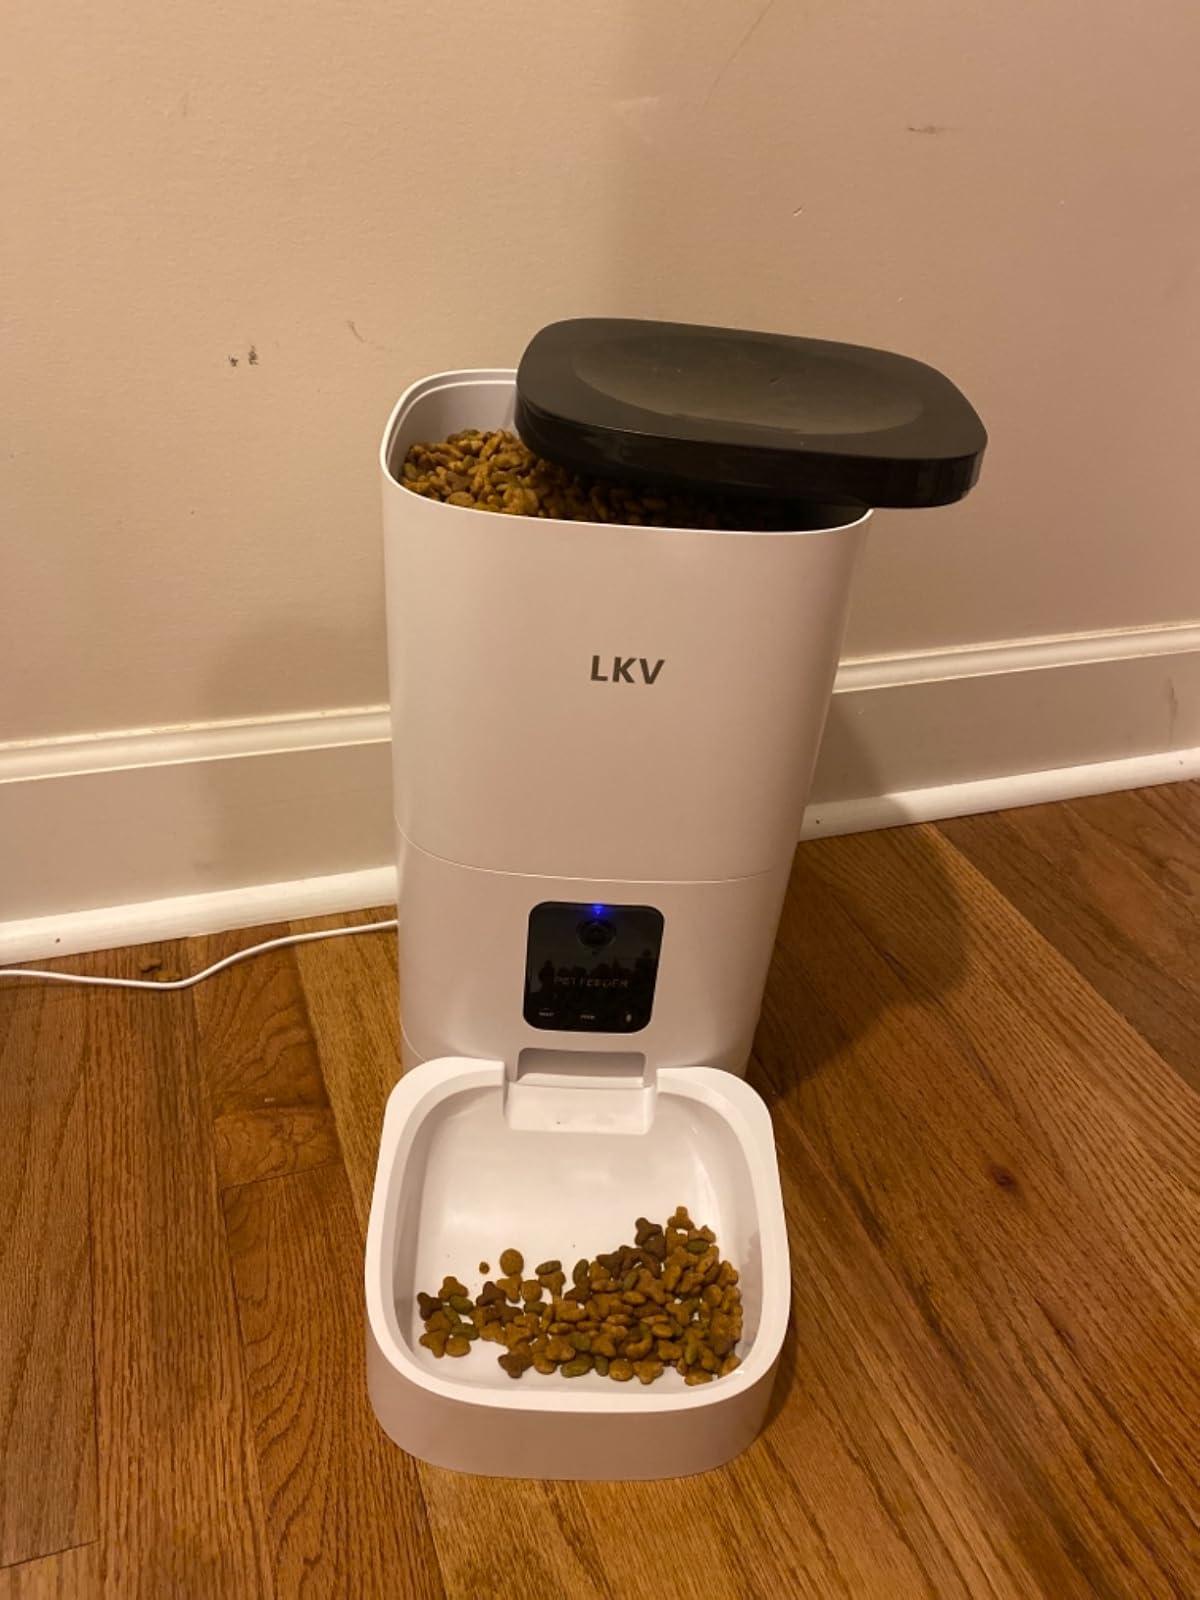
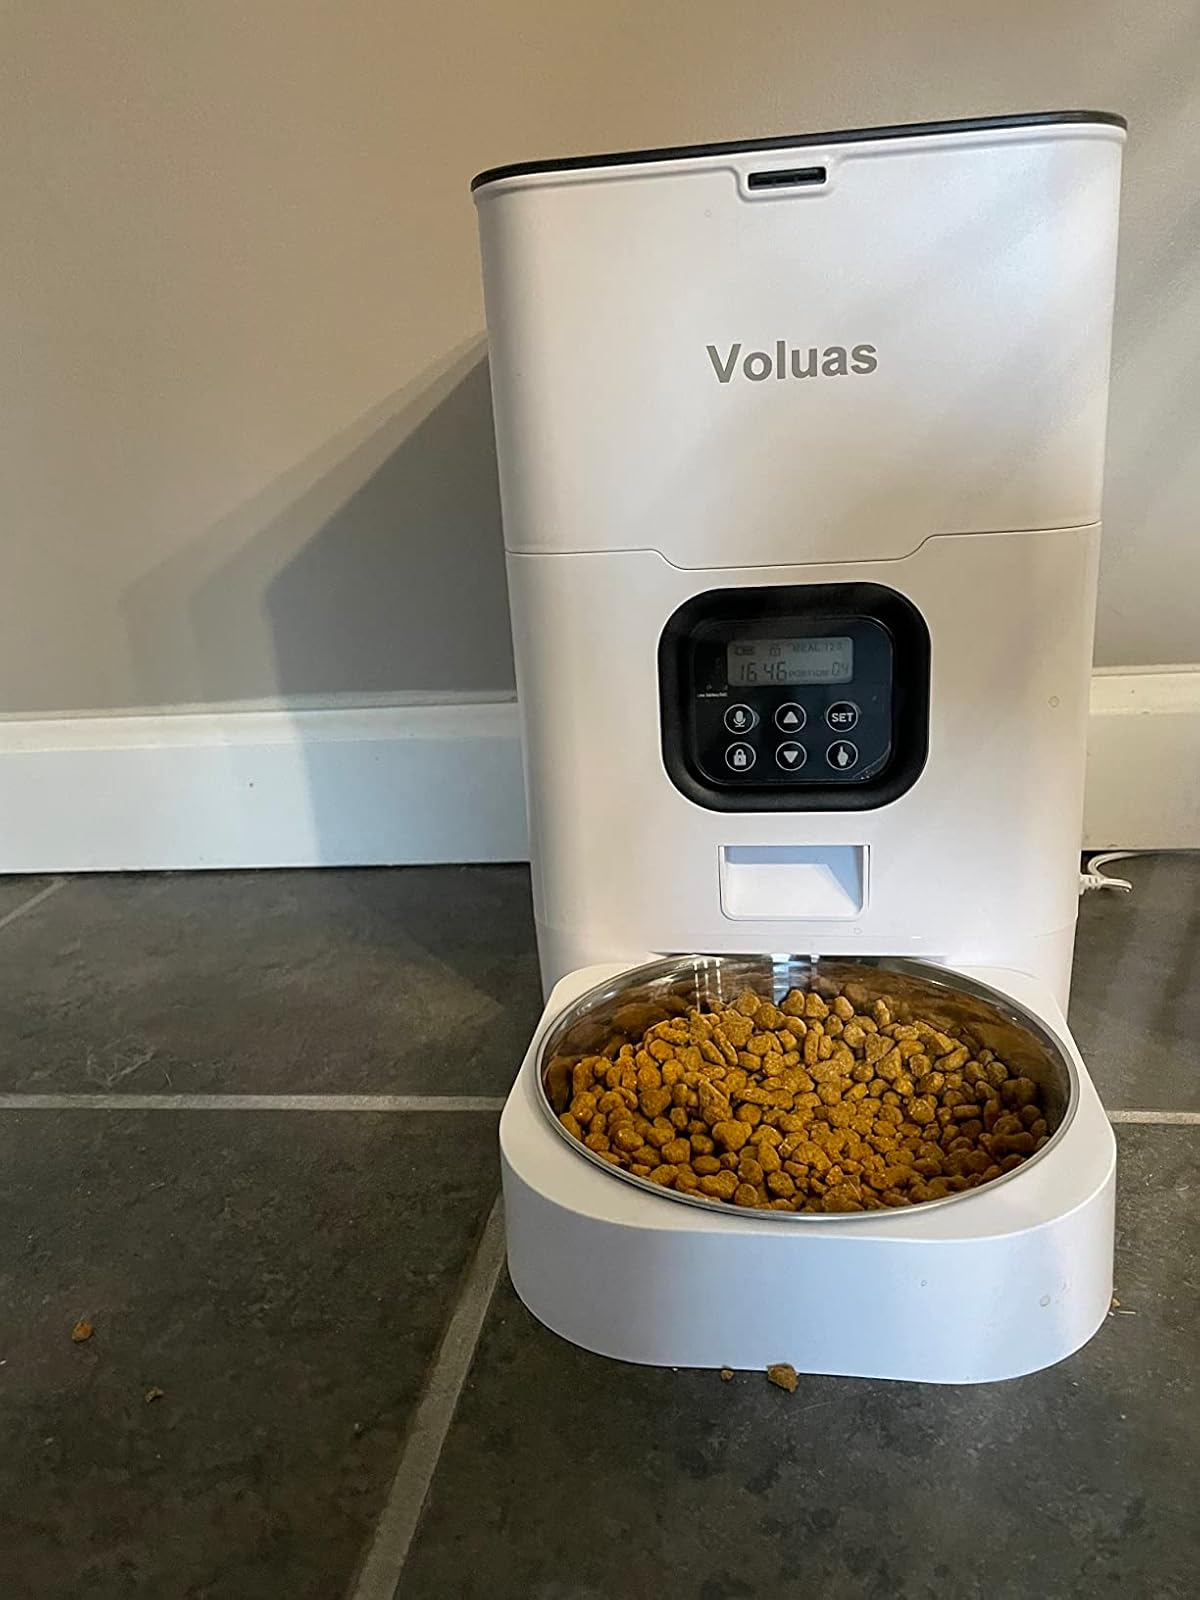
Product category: items_feeder
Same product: no